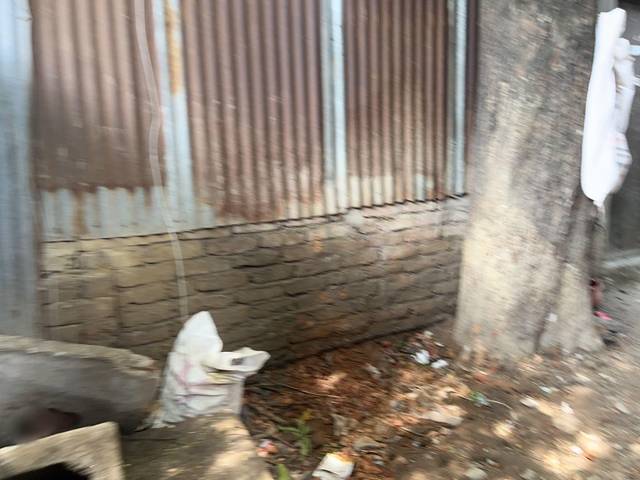
Region: Bangladesh
Coordinates: 23.803, 90.392